Verron Haynes

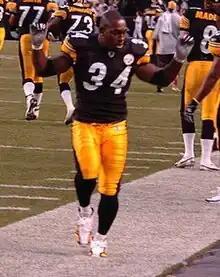
Haynes with the Pittsburgh Steelers in 2005

Verron Ulric Haynes (born February 17, 1979) is a Trinidadian-born former American football running back. He was selected by the Pittsburgh Steelers in the fifth round of the 2002 NFL draft, following three successful college football seasons at the University of Georgia. With the Steelers, he won Super Bowl XL against the Seattle Seahawks.